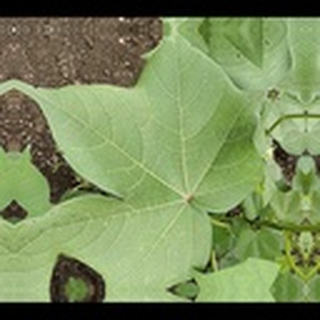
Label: healthy_cotton